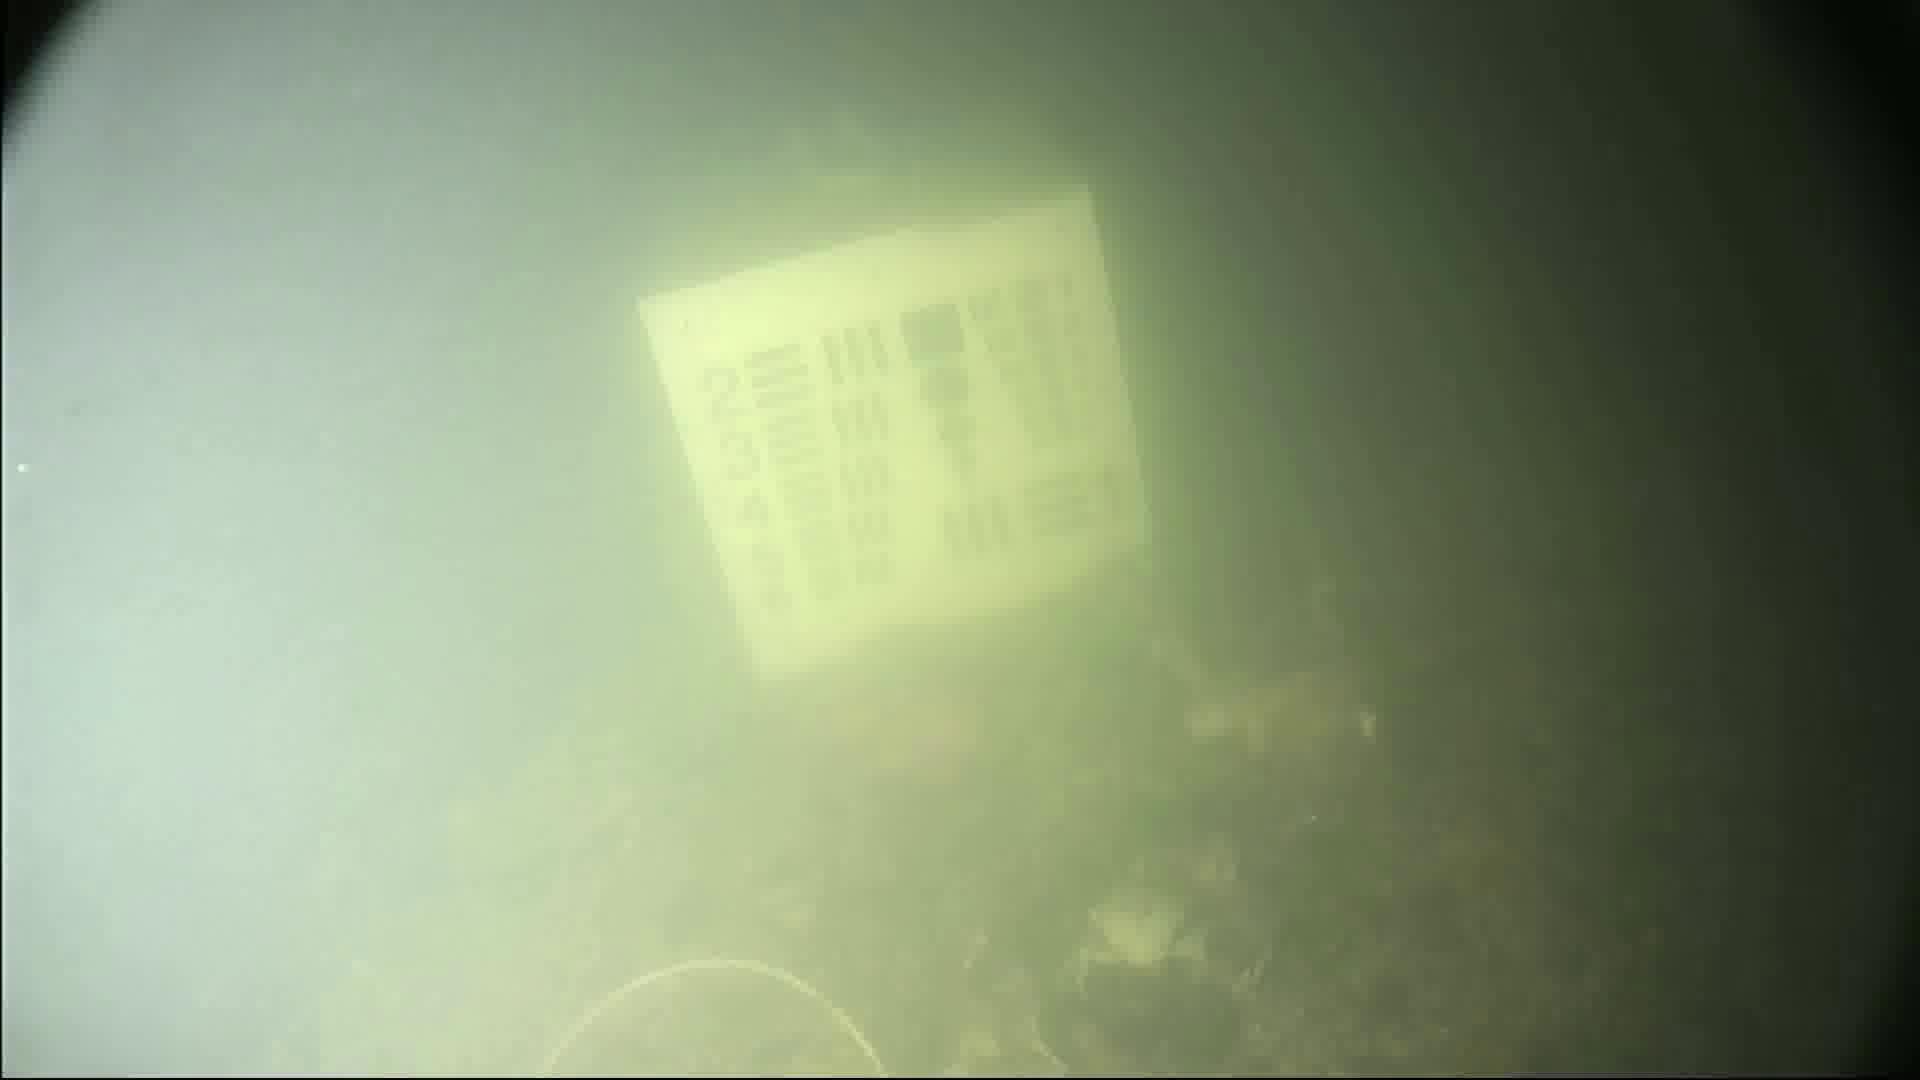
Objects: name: crab